Twin Peaks

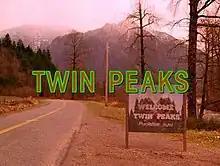
The title for seasons 1–2

Twin Peaks is an American surrealist mystery-horror drama television series created by Mark Frost and David Lynch. It premiered on ABC on April 8, 1990, and ran for two seasons until its cancellation in 1991. The show returned in 2017 for a third season on Showtime.